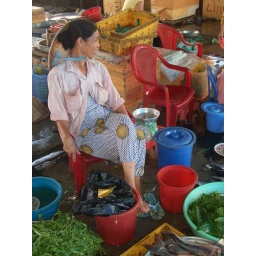
A woman selling fish at the local market in Phu Quoc, Vietnam, march 2006